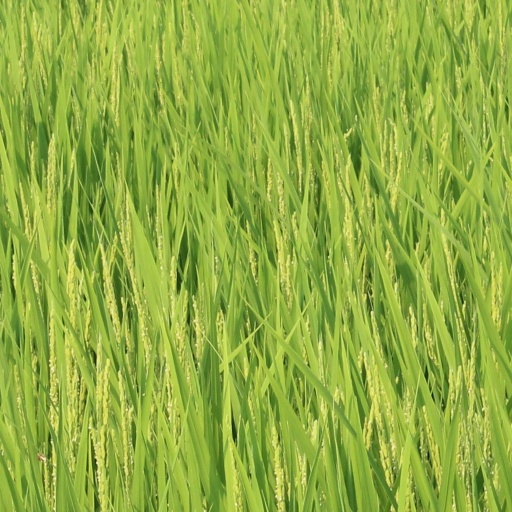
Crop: rice